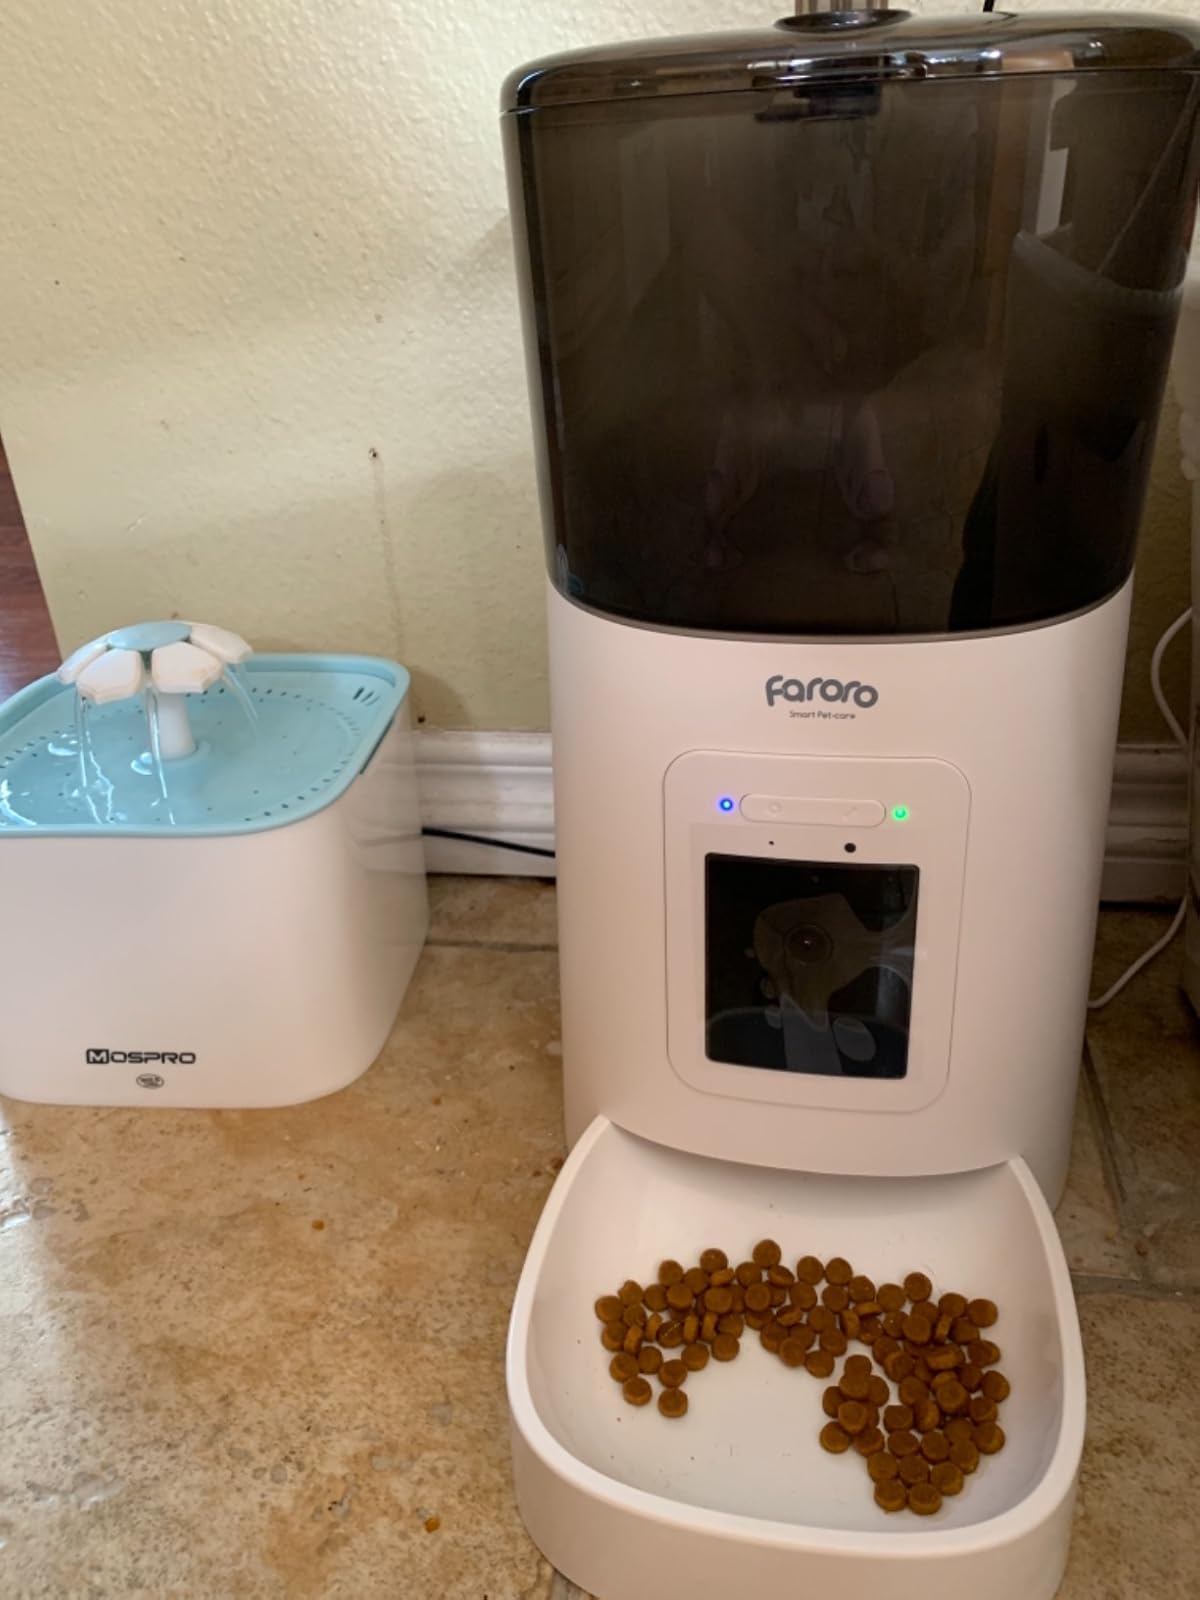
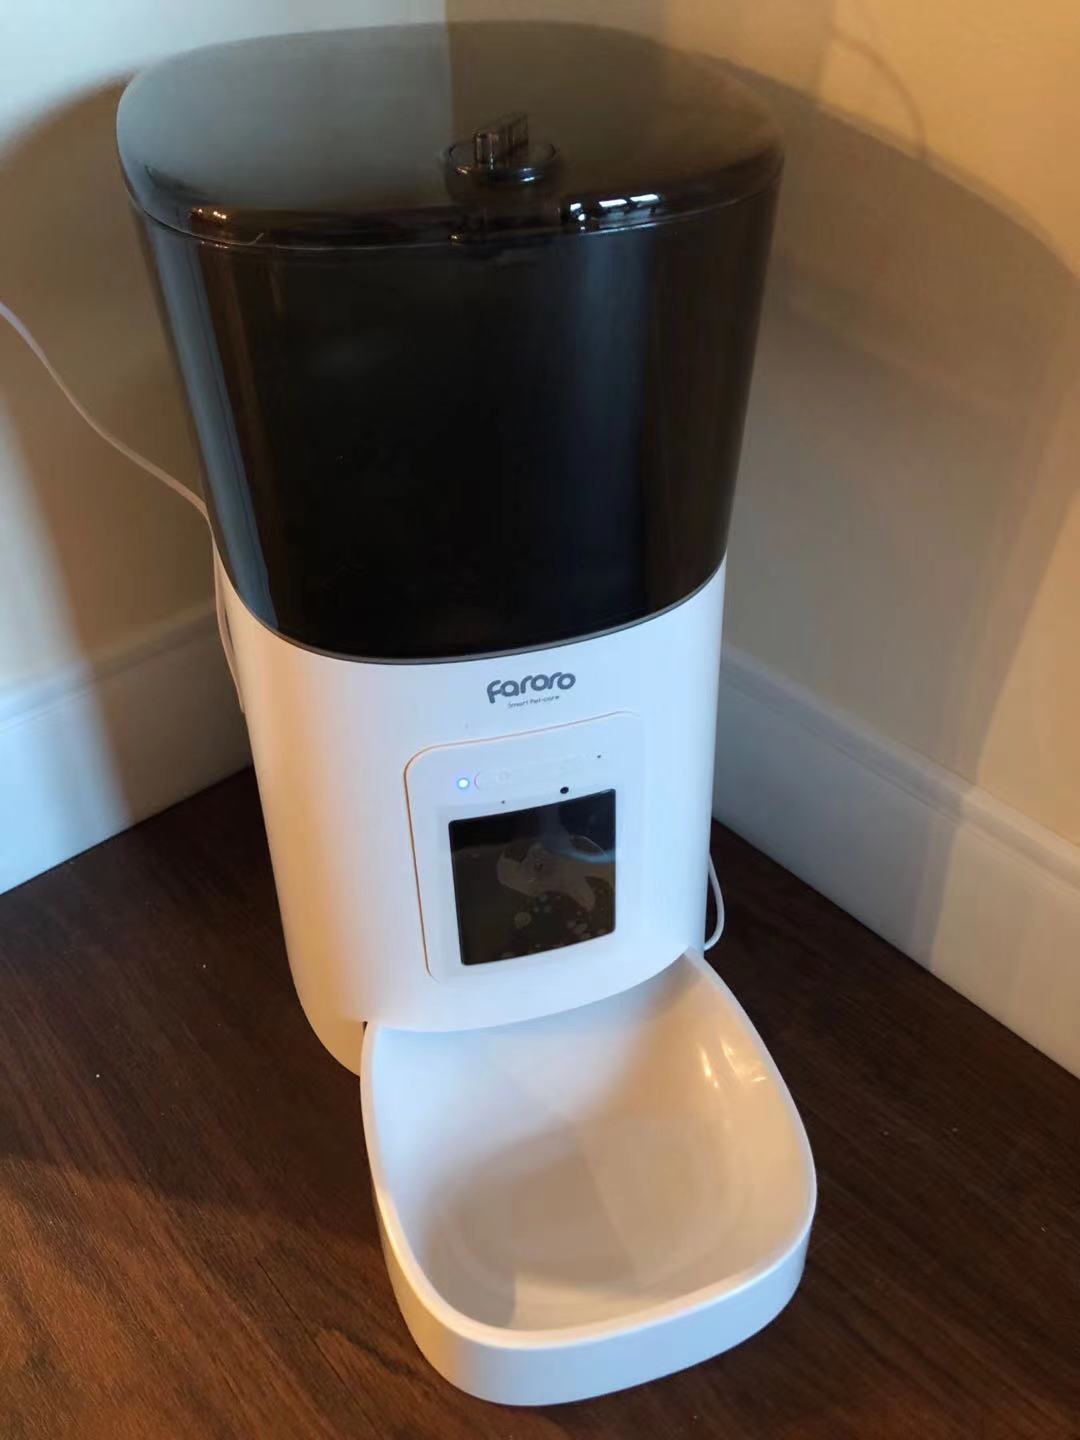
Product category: items_feeder
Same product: yes